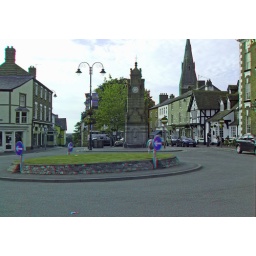
Clock Tower Ruthin in anaglyph 3d Stereo red blue glasses to view